Russo-Ukrainian War

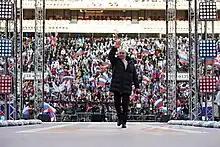
Moscow rally of 18 March 2022, officially known in Russia as a rally "For a world without Nazism"

Despite the Minsk ceasefire, sporadic clashes continued around Donetsk International Airport, the last part of Donetsk city held by Ukrainian troops. On 28 September, Russian-backed forces began an offensive to capture the airport. Ukrainian troops were besieged in the terminal and control tower. They were given the nickname "Cyborgs", as they withstood repeated Russian attacks in grim battlefield conditions. The siege lasted throughout winter and most of the airport was destroyed by shelling. Eventually, on 21 January 2015, rebels took the airport with help from Russian special forces.